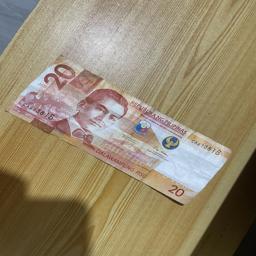
Label: 20_Old_Front